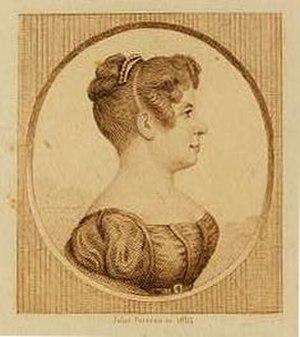
Élisa Garnerin est une des premières aérostières et la deuxième femme parachutiste.